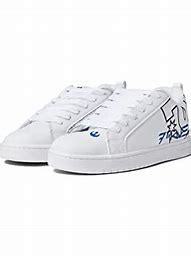
Brand: Converse
Model: Chuck Taylor All Star 70 Ox